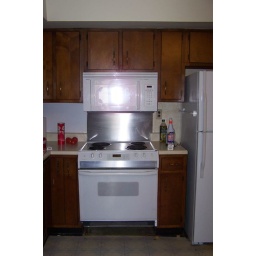
Marv puts in new stove and microwave in guest house